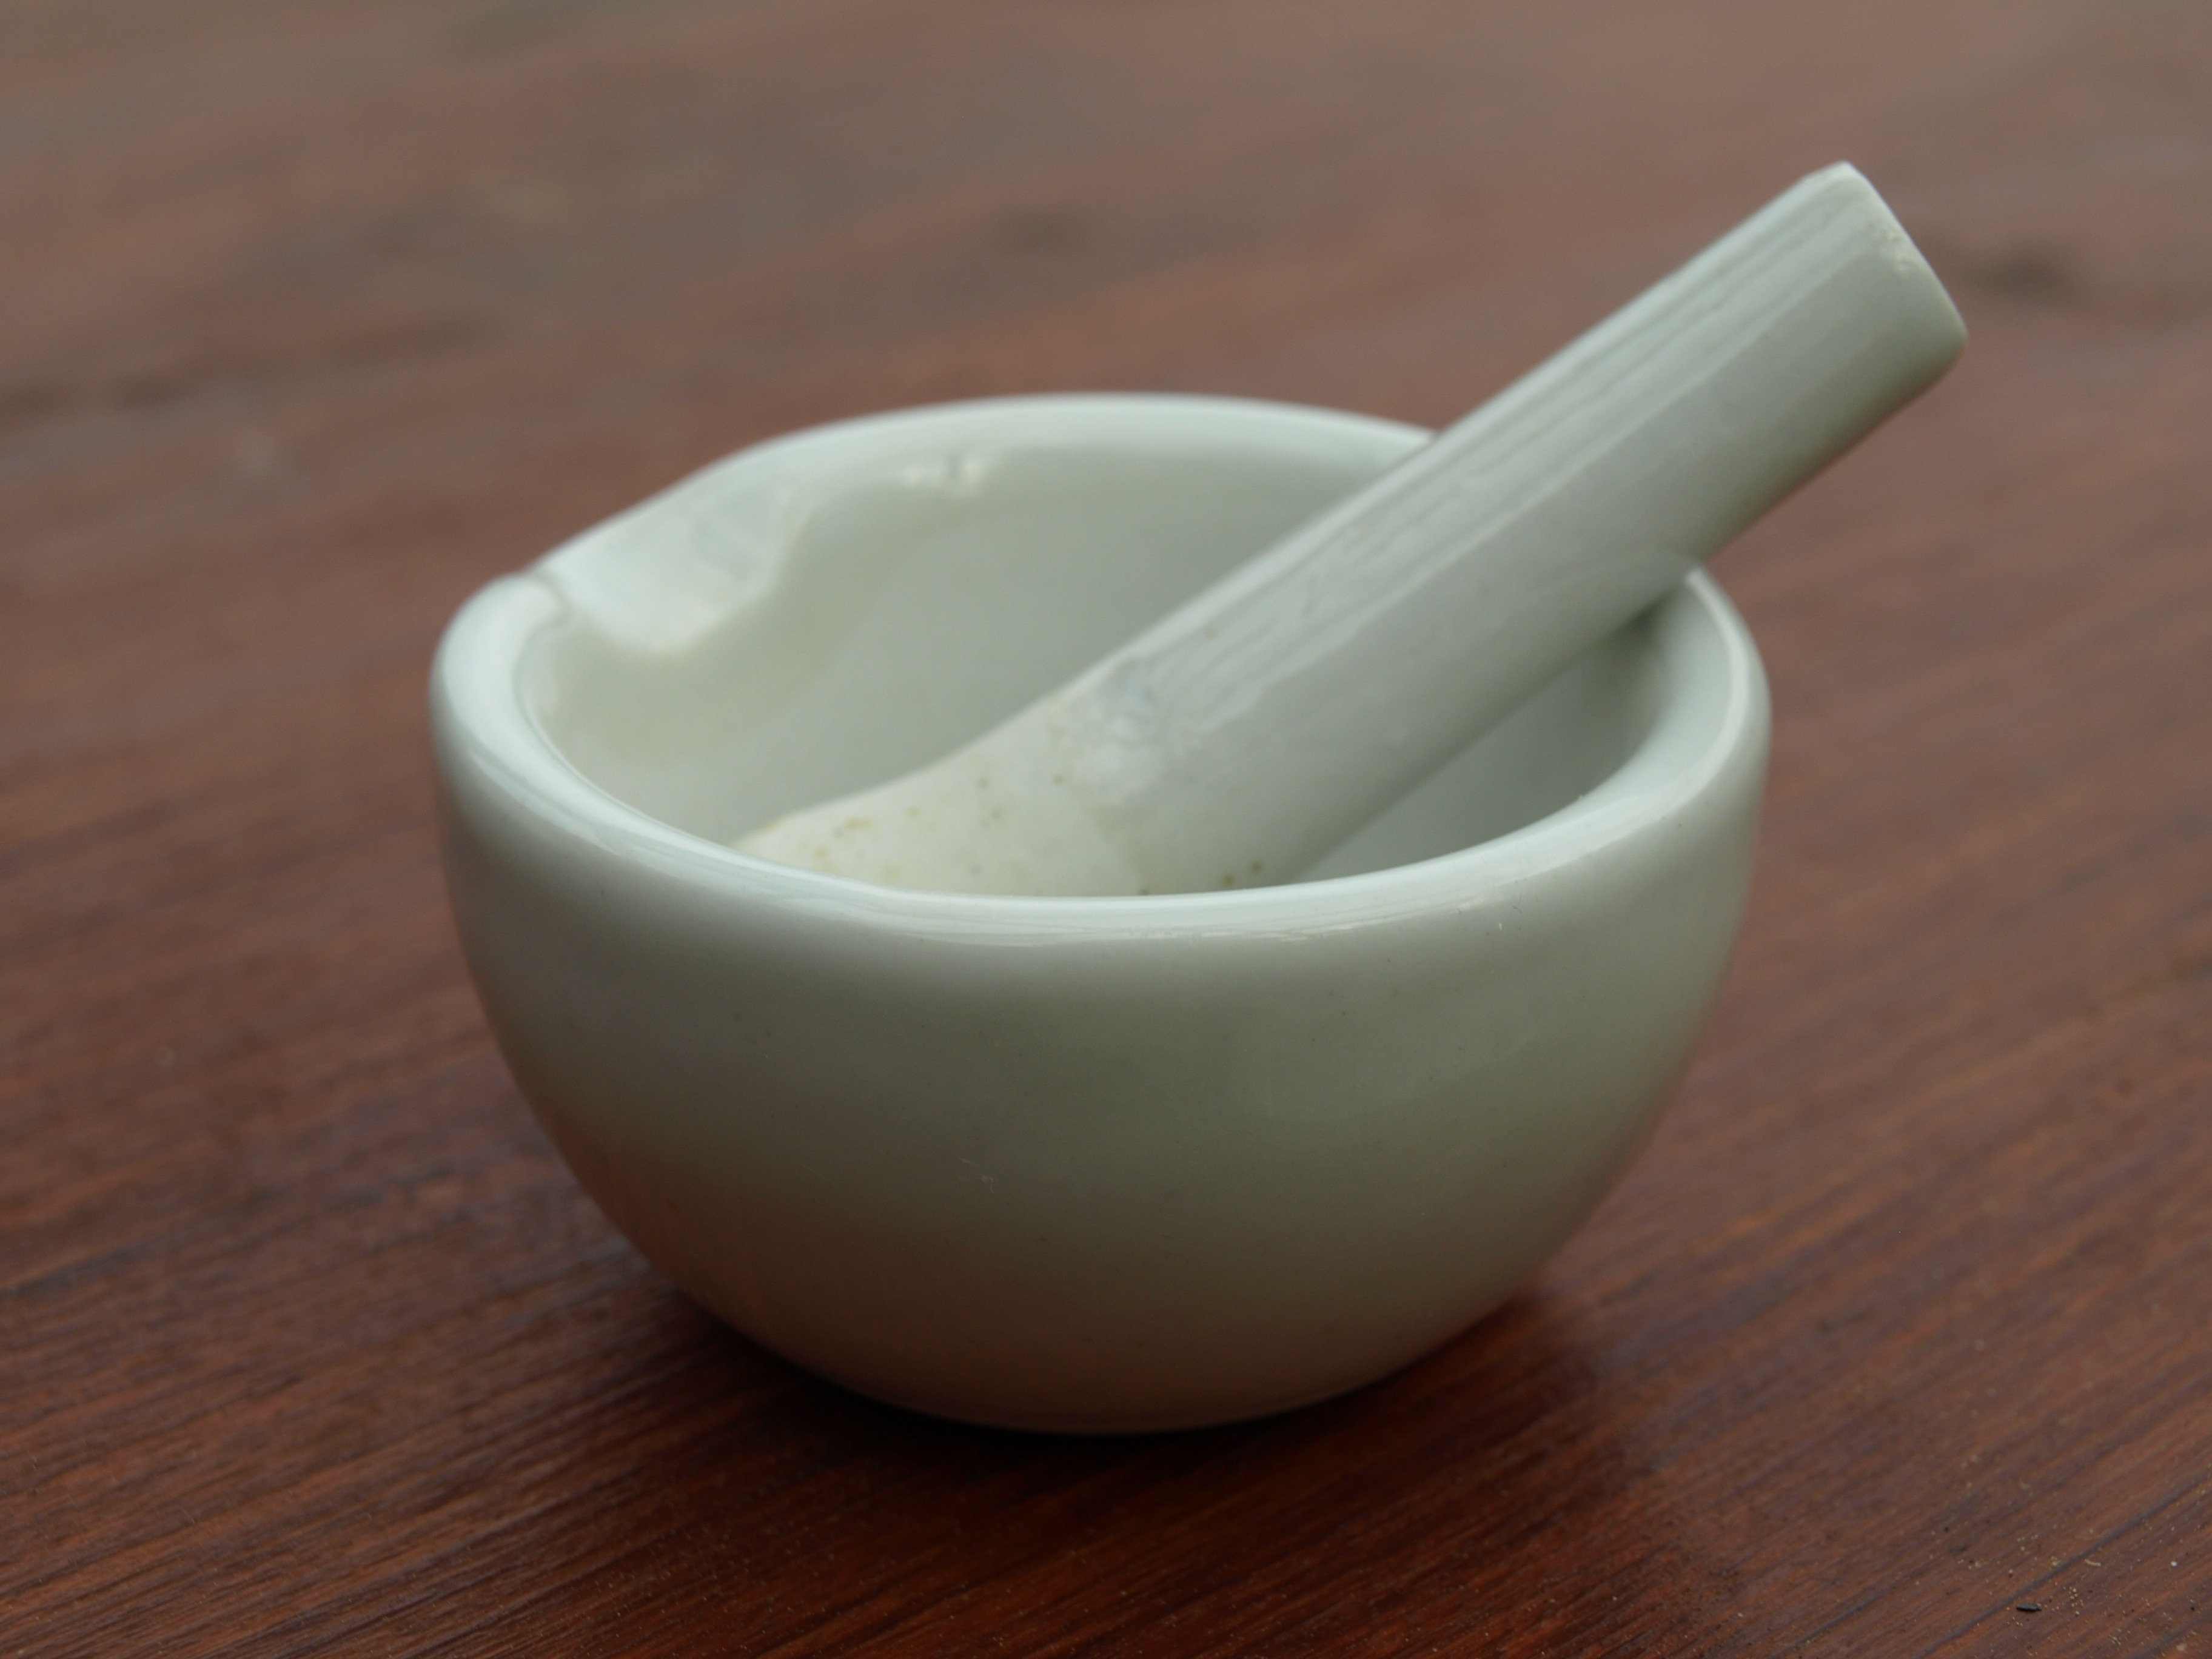
cup, food, ceramic, breakfast, coffee cup, dairy product, mortar, pound, flavor, pestle, mortar and pestle, stoesel, pharmacists mortar, pulverize, pulv risation